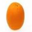
Label: orange